Gaspard Laurent Bayle

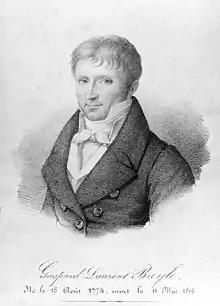

Gaspard Laurent Bayle (18 August 1774, Le Vernet, Alpes-de-Haute-Provence – 1816) was a French physician.